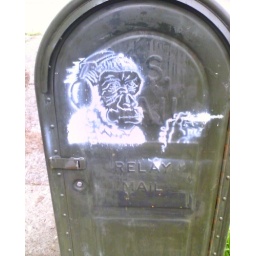
art on a post office box in the u-district